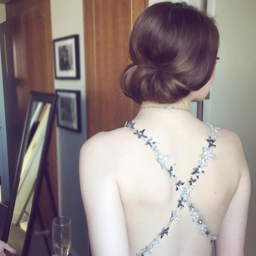
actor wears person loved the back of this dress .